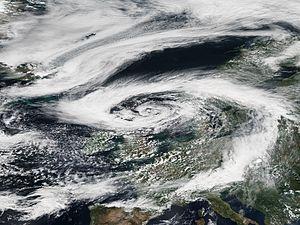
L’ouragan Bertha est le troisième système tropical de la saison cyclonique 2014 dans l'océan Atlantique nord. Il est le second à recevoir un nom et à atteindre le seuil d'ouragan. Débutant comme une onde tropicale au large des îles du Cap-Vert le 26 juillet, il est devenu une tempête tropicale le 1ᵉʳ août à 445 km à l'est-sud-est de la Barbade. Il longe alors la chaîne des Antilles en restant dans l'océan Atlantique puis se dirige entre la côte du sud-est des États-Unis et les Bermudes pour devenir un ouragan le 4 août au nord-est des Bahamas. Bertha ne reste que peu de temps à ce niveau et redescend au niveau de tempête tropicale dès le 5 août en effectuant un large arc de cercle la faisant passer près de l'île de Sable, puis au sud-est de Terre-Neuve au Canada où elle devient une dépression post-tropicale. Celle-ci se dirige ensuite vers l'Europe qu'elle atteint comme une forte dépression des latitudes moyennes.